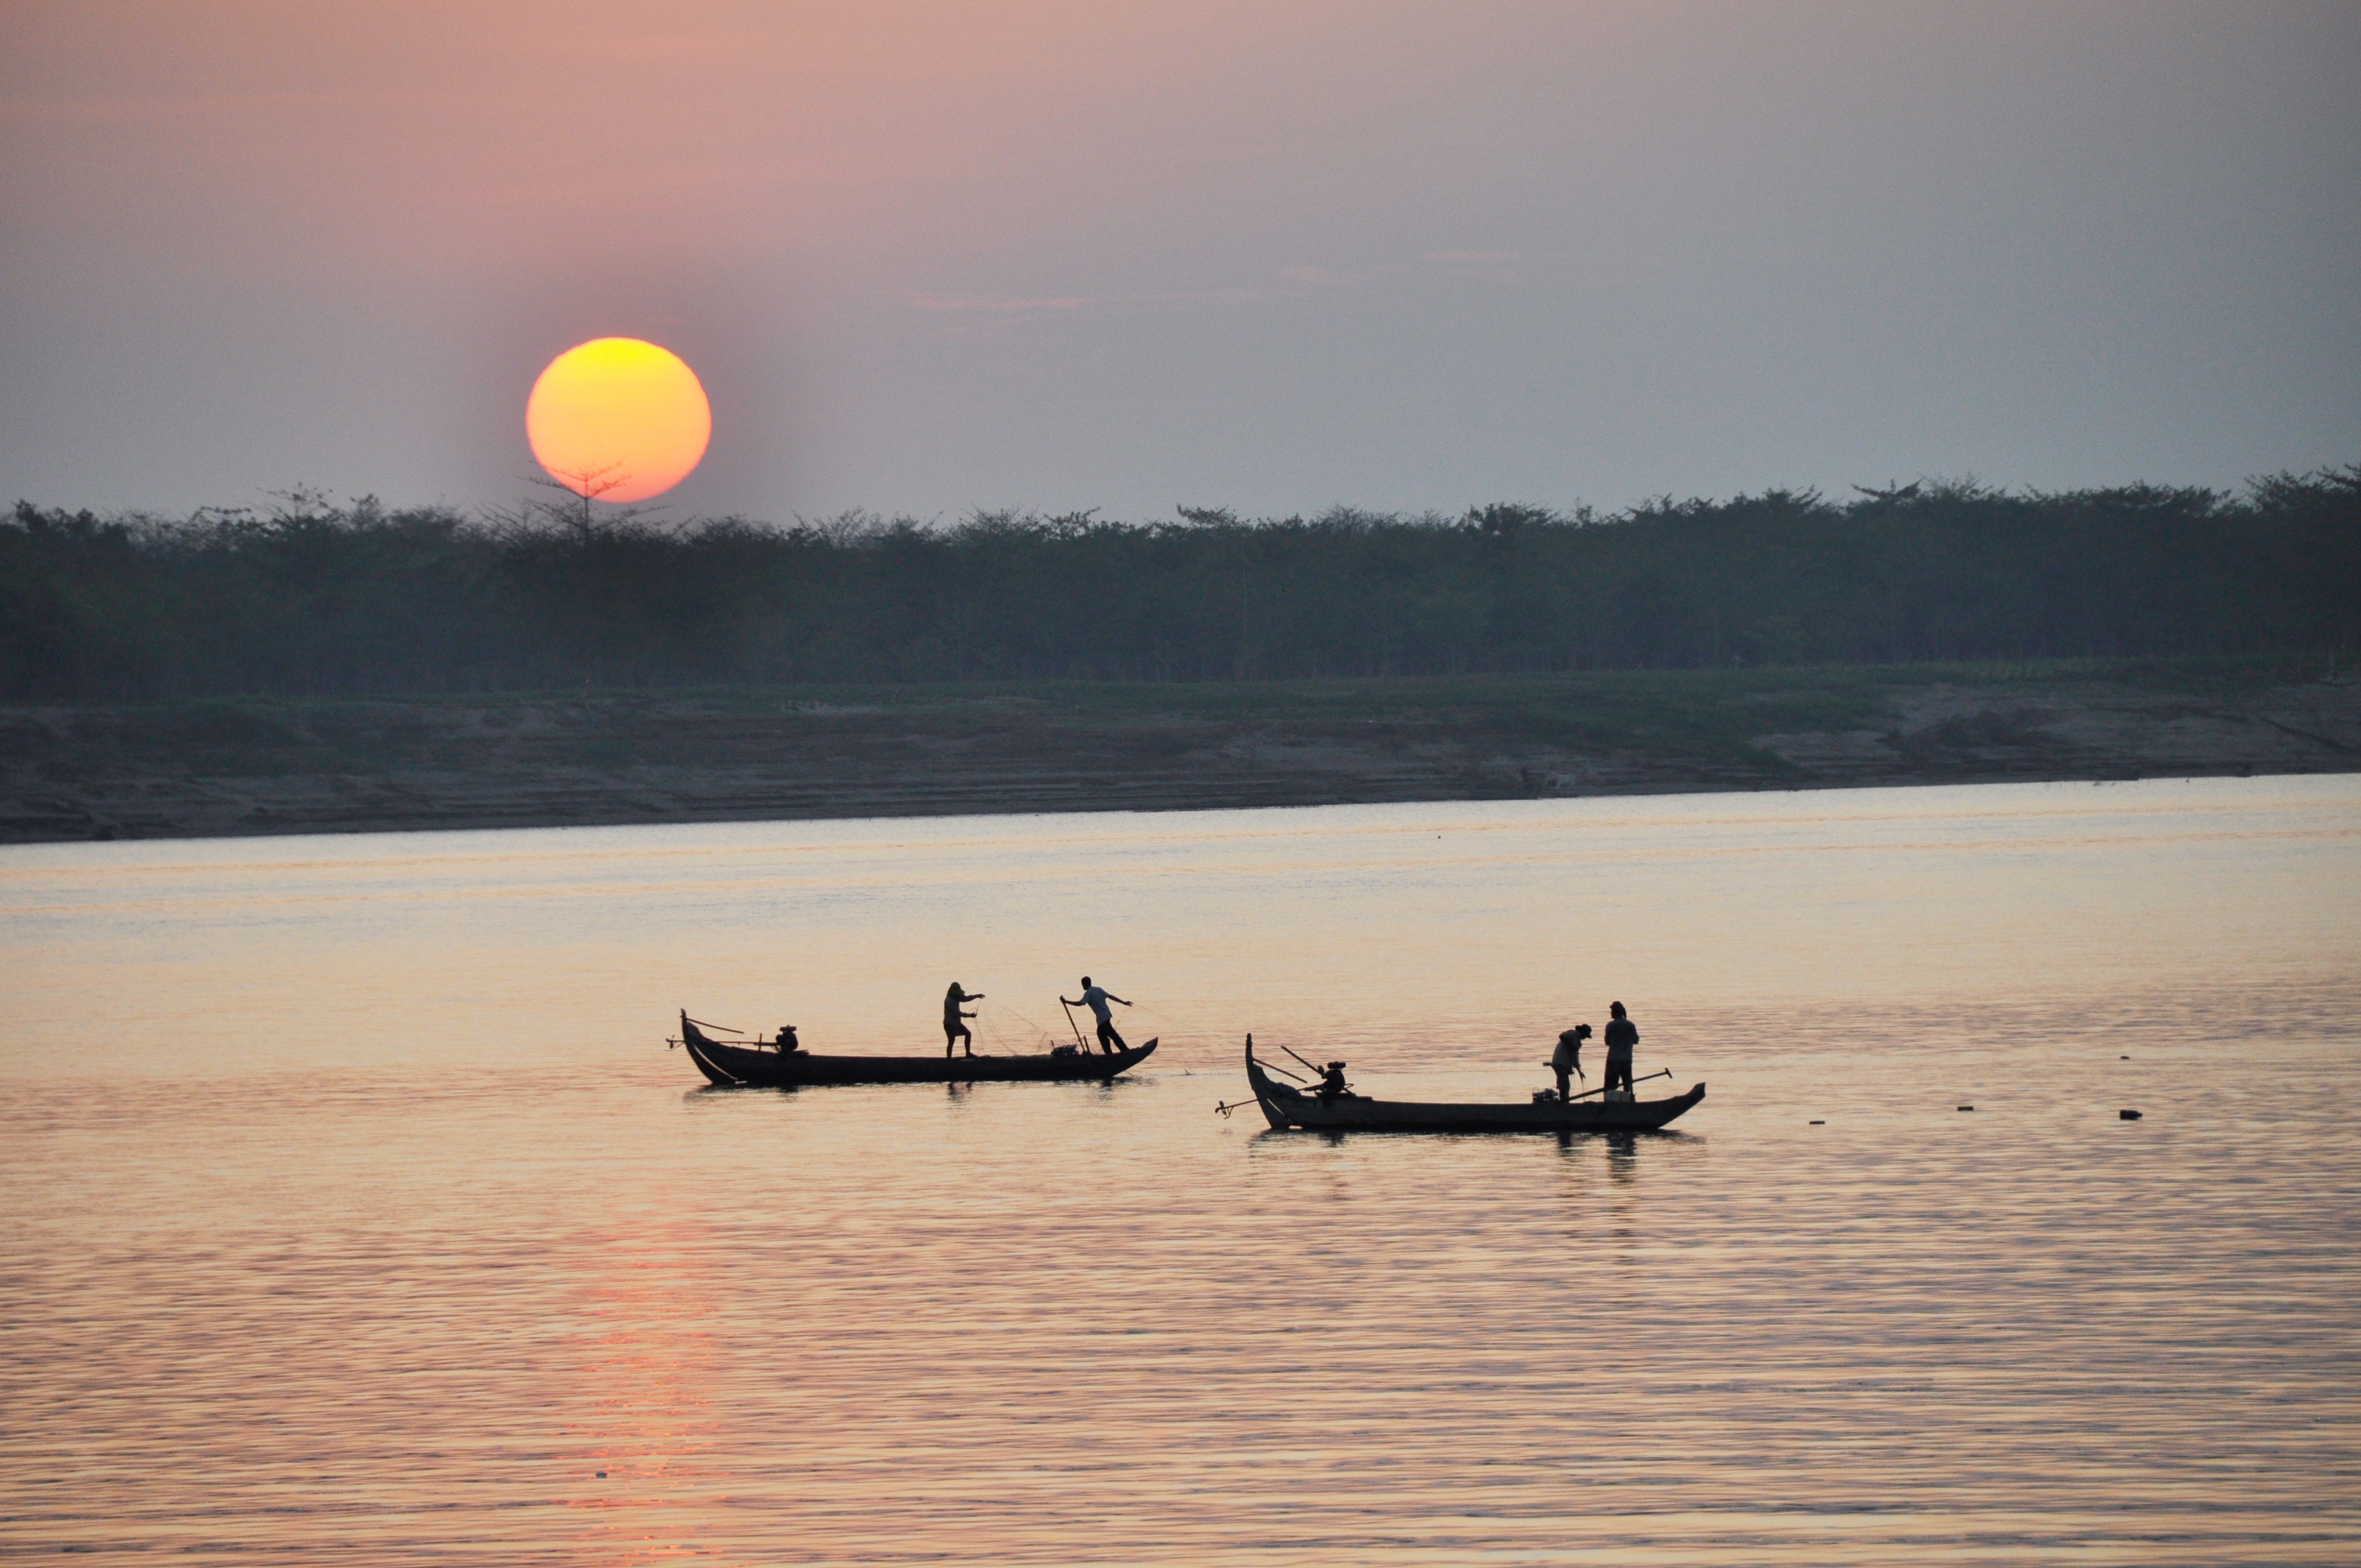
beach, sea, water, ocean, horizon, sunrise, sunset, morning, shore, wave, lake, dawn, dusk, evening, paddle, reflection, vehicle, bay, fischer, atmospheric phenomenon, fishing at sunset